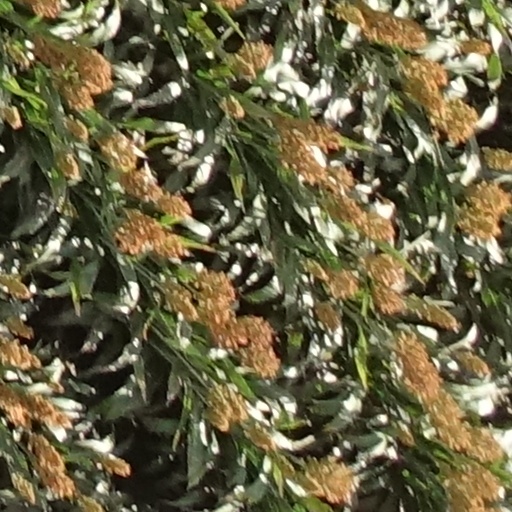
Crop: sorghum